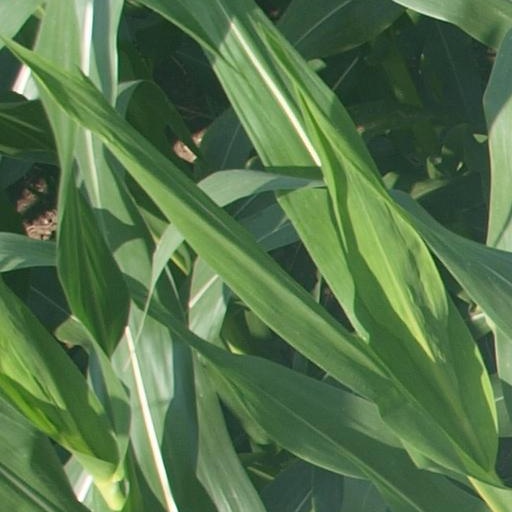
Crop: maize; corn